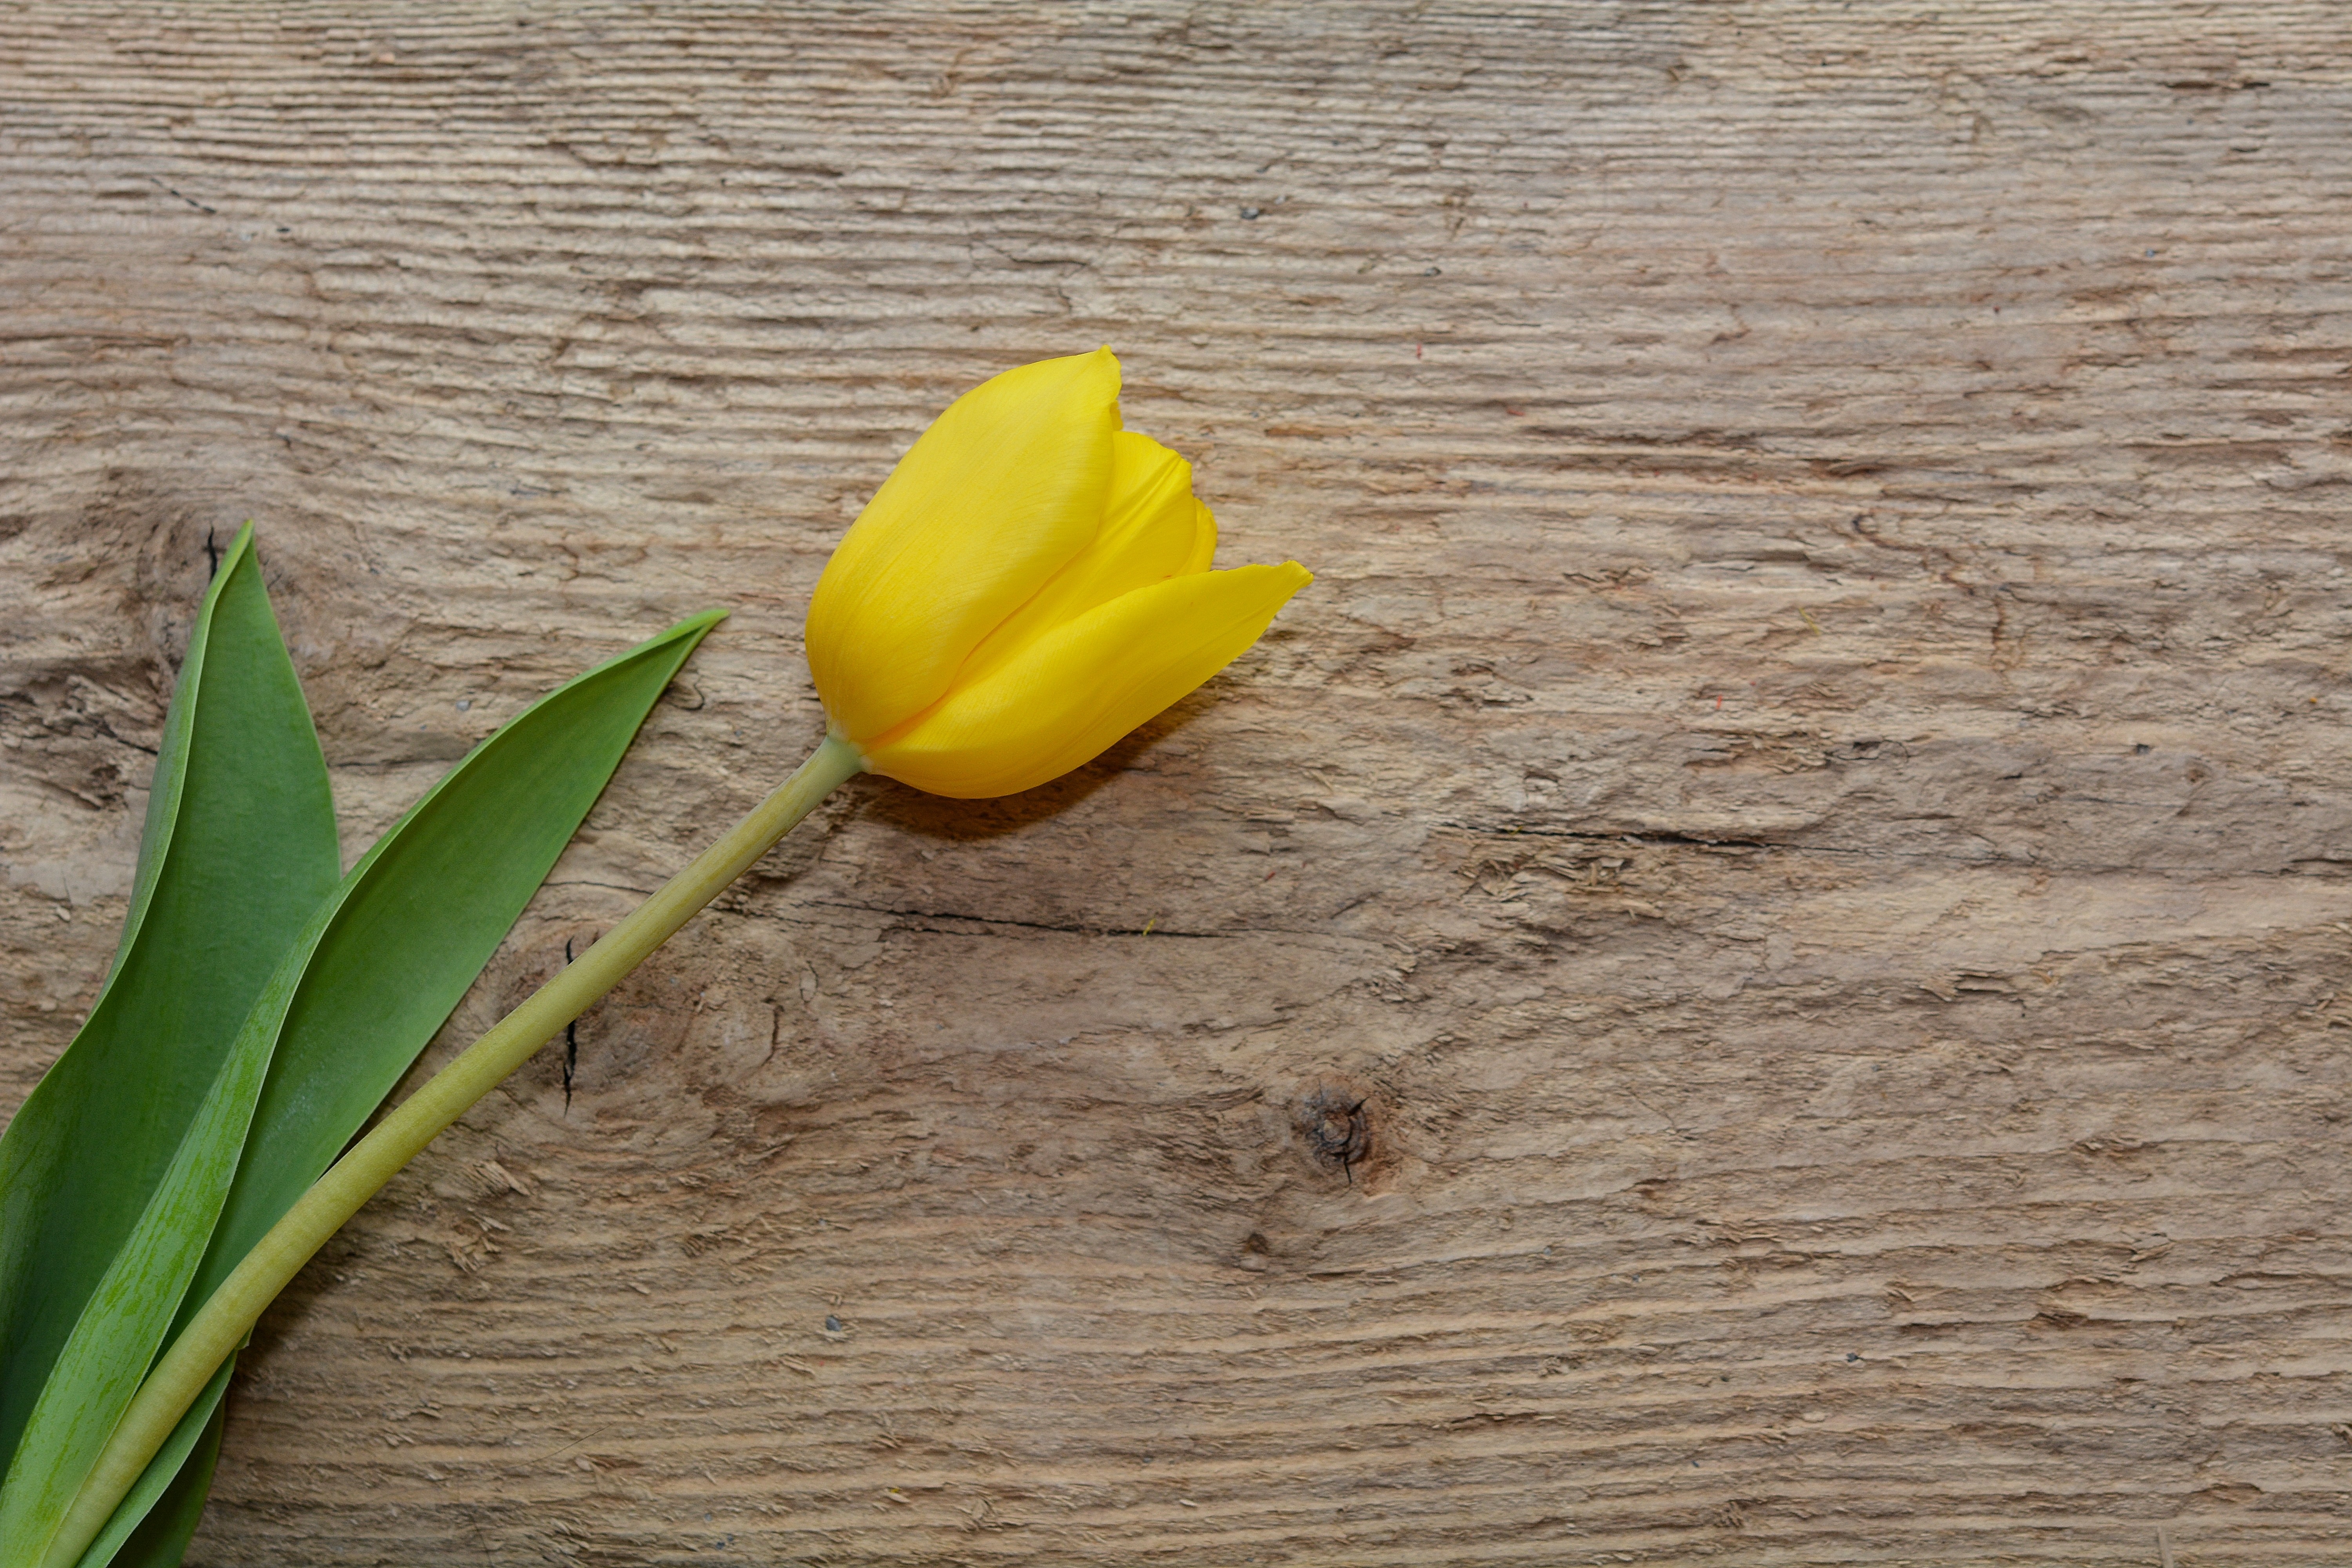
plant, wood, leaf, flower, petal, tulip, produce, yellow, flora, yellow flower, spring flower, macro photography, flowering plant, schnittblume, grass family, land plant